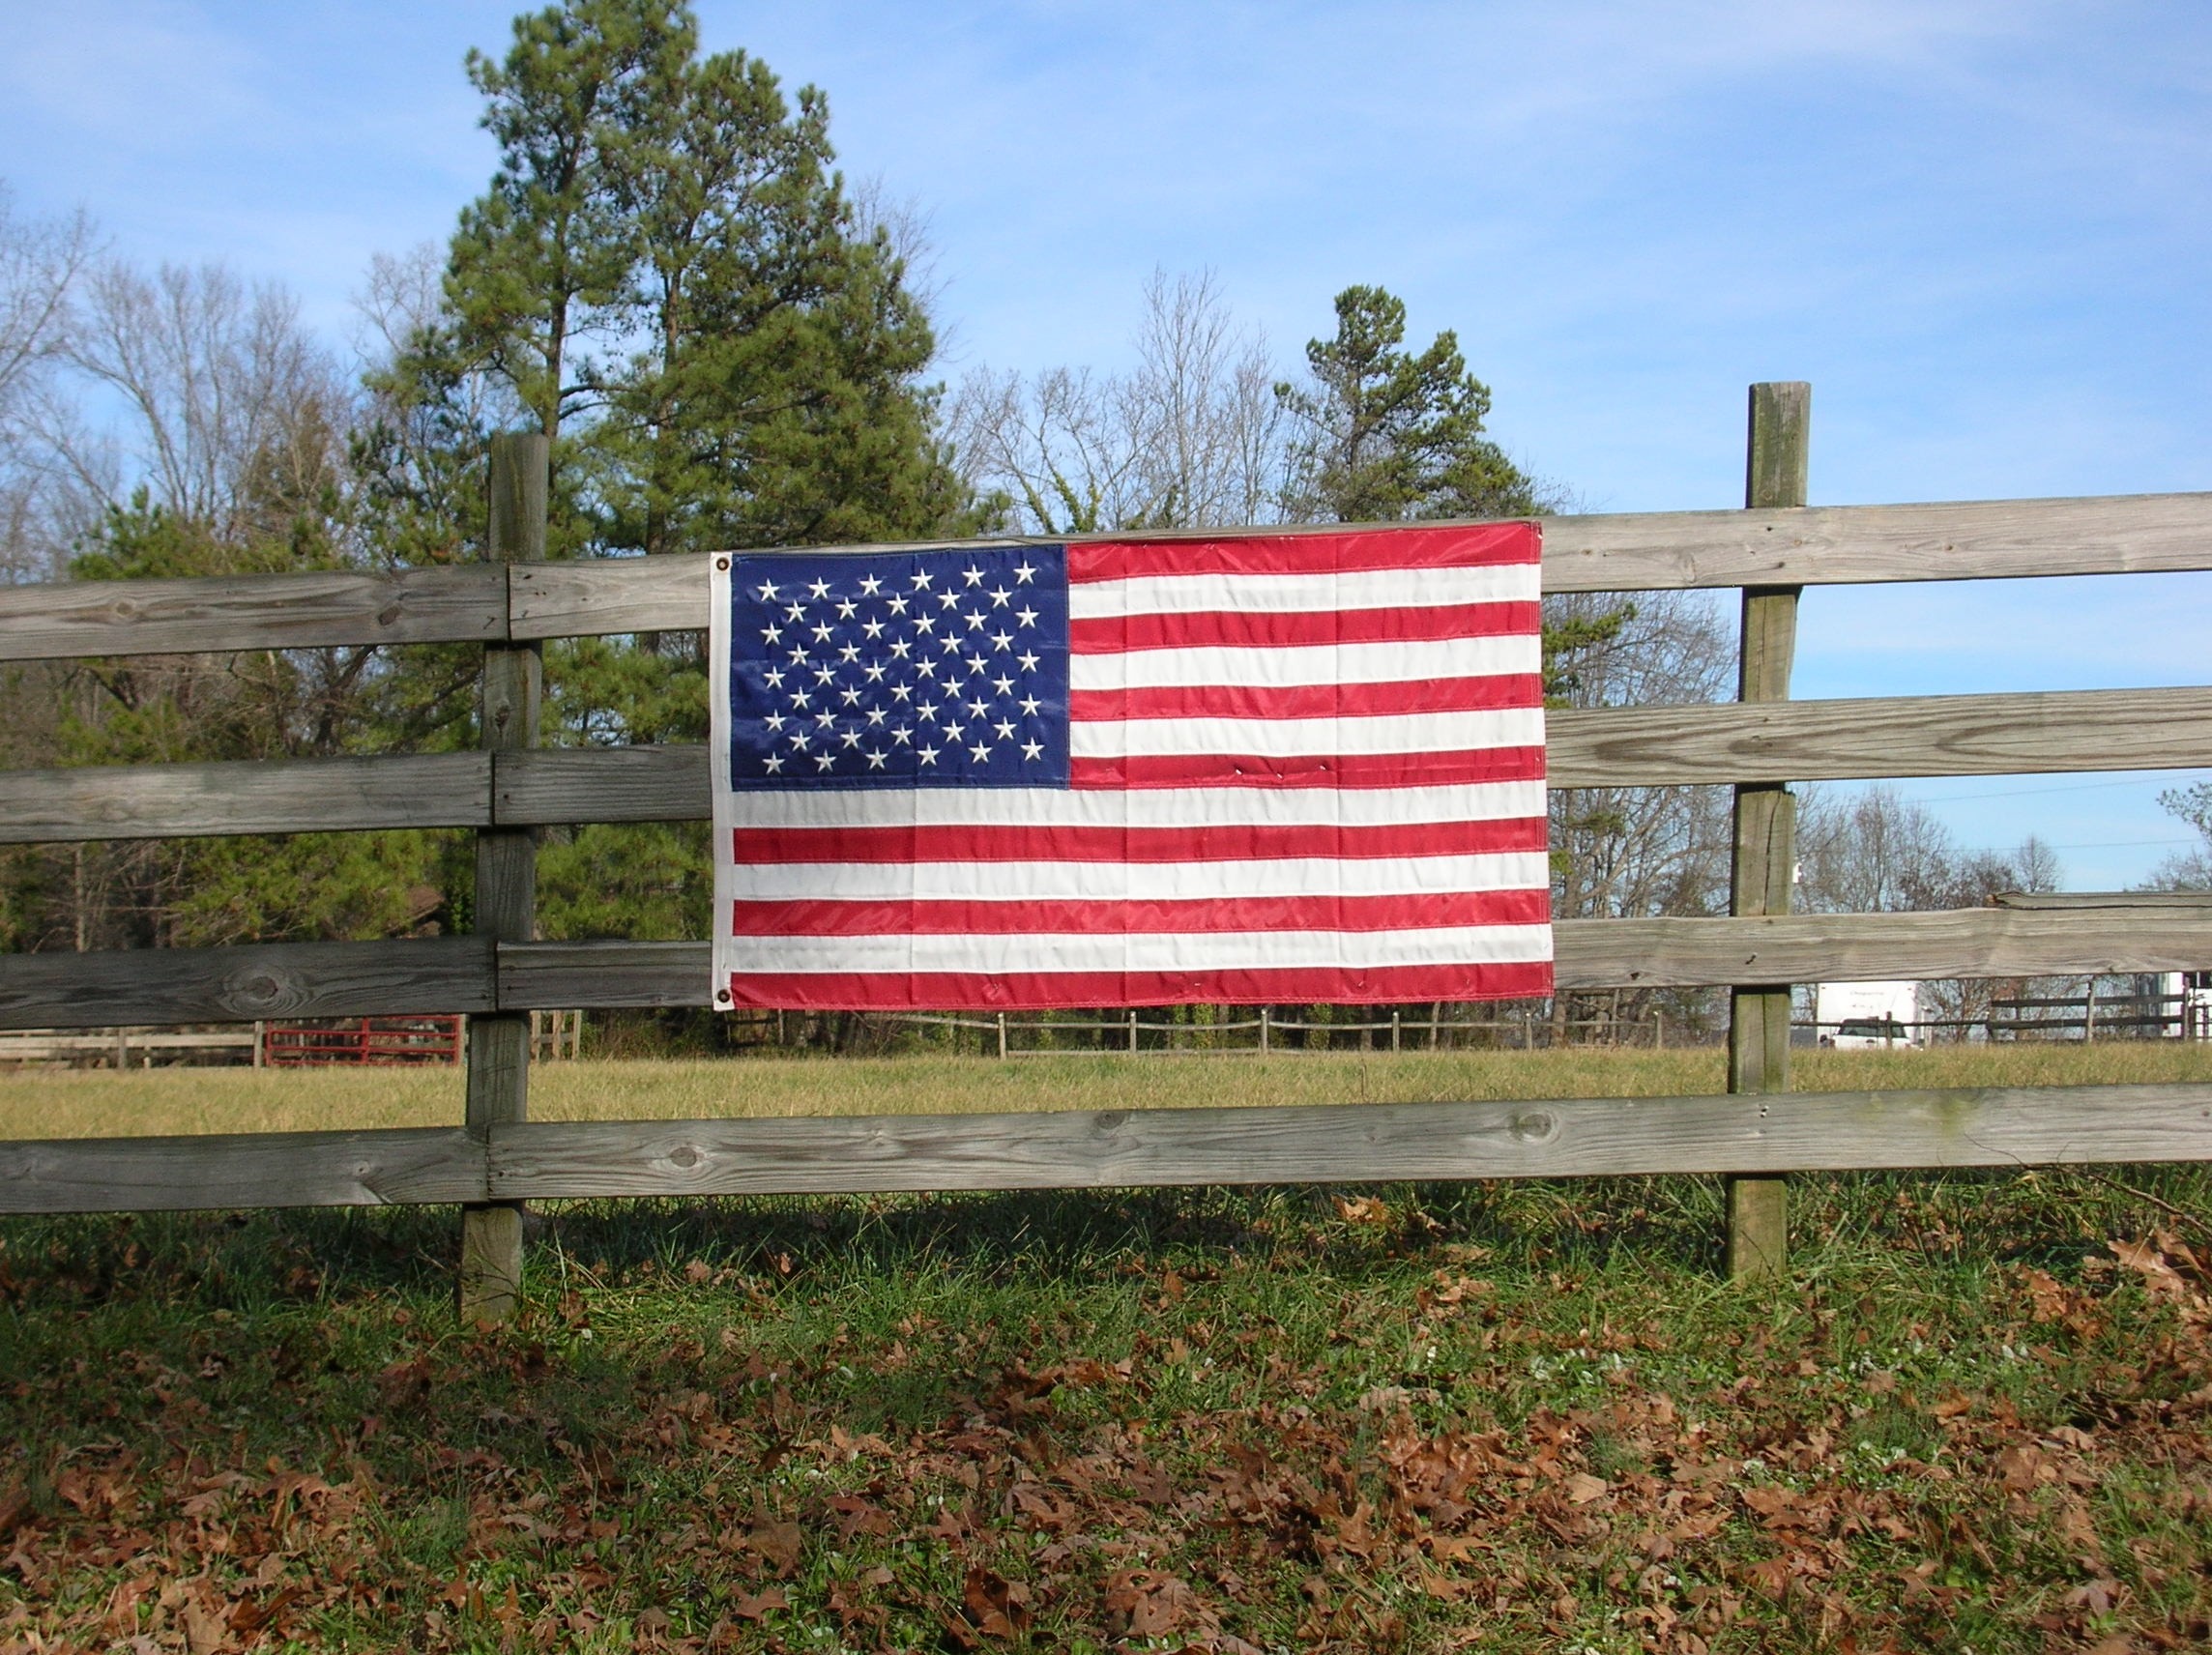
fence, countryside, wall, sign, flag, stadium, outdoors, outside, memorial, american